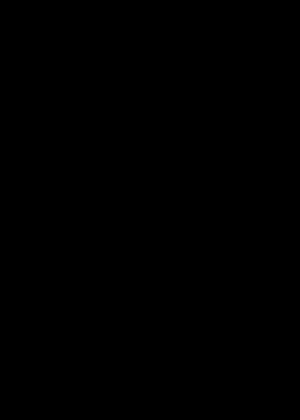
Pierre, de son vrai nom Simon Bar-Jona selon le témoignage des Évangiles, aussi appelé Kephas ou Simon-Pierre, est un Juif de Galilée ou de Gaulanitide connu pour avoir été l'un des disciples de Jésus de Nazareth. Il est répertorié parmi les apôtres, au sein desquels il semble avoir tenu une position privilégiée du vivant même de Jésus avant de devenir, après la mort de ce dernier, l’un des dirigeants majeurs des premières communautés paléochrétiennes. Il est né vraisemblablement au tournant du Iᵉʳ siècle av. J.-C. et serait mort selon la tradition chrétienne vers 64-68 à Rome. La plupart des historiens soulignent le caractère très incertain de la date et des circonstances de sa mort et doutent de la pertinence du lieu traditionnellement retenu pour son exécution.
La croix de saint Pierre est une croix latine inversée. Elle est traditionnellement utilisée comme un symbole chrétien. Ce symbole est également largement utilisé comme un symbole anti-chrétien.